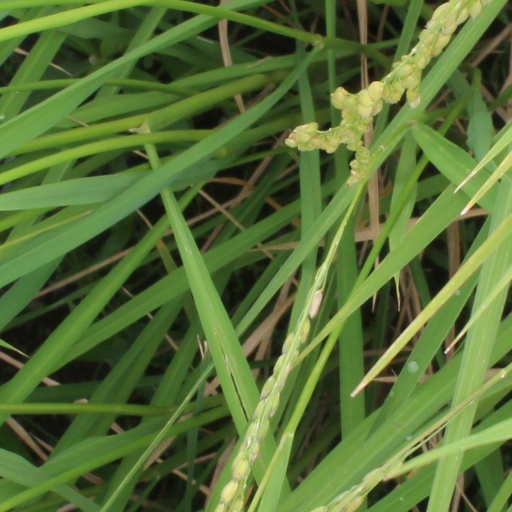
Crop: rice